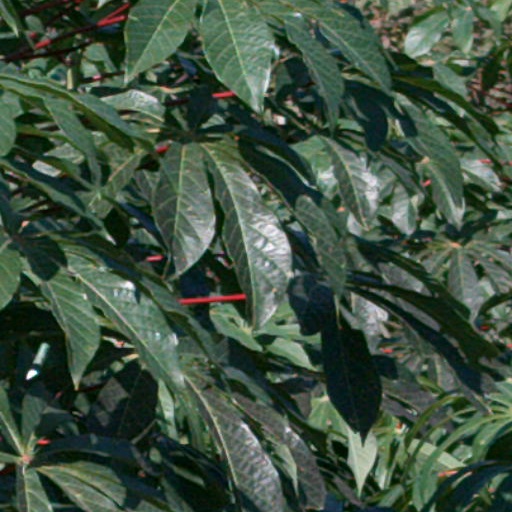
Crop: cassava